Escadaria Selarón

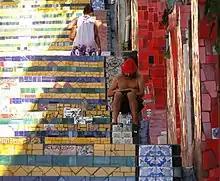
Jorge Selarón painting on the Escadaria, 2010

Escadaria Selarón, locally known as the 'Lapa Steps' (Escadaria da Lapa) for being situated at the "Lapa" neighborhood, is a set of world-famous steps in Rio de Janeiro, Brazil. They are the work of Chilean-born artist Jorge Selarón who claimed it as "my tribute to the Brazilian people".